Hanwell

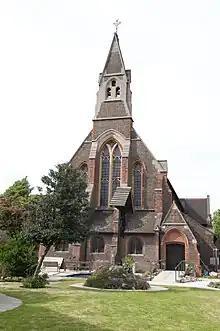

Until the early years of the 20th century all of Hanwell had been one parish, St Mary's. The inadequacy of one church to serve a growing population is indicated by the rebuilding of St Mary's church in 1842 to cater for the increased number of church goers and then by the building in 1877 of St Mark's as an additional church serving the south of the parish. By the turn of the century this was no longer sufficient and it was decided to create an additional parish, St Mellitus, the first in the Anglican Communion to bear that name.